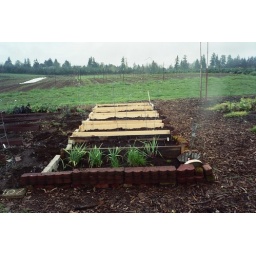
Russell helped by putting them together and also set up the auto water system....what a difference!